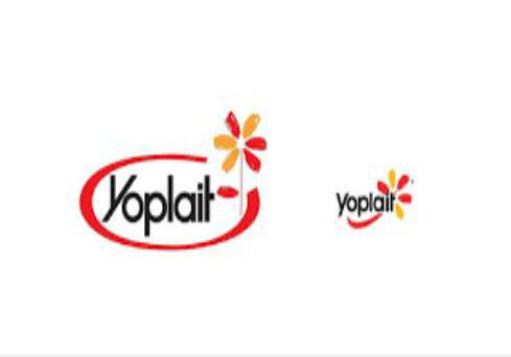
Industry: Leisure